1942 Cotton Bowl Classic

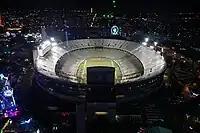
The Cotton Bowl in Dallas, Texas, hosted the Cotton Bowl Classic.

The 1942 Cotton Bowl Classic, part of the 1941 bowl game season, took place on January 1, 1942, at the Cotton Bowl in Dallas, Texas. The competing teams were the Alabama Crimson Tide, representing the Southeastern Conference (SEC), and the Texas A&M Aggies, representing the Southwest Conference (SWC) as conference champions. Alabama won the game 29–21.